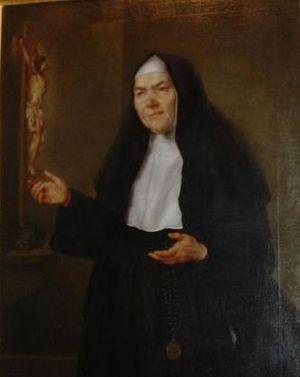
Françoise Cirer Carbonell est une religieuse espagnole de la congrégation des sœurs de la Charité de Saint Vincent de Paul de Majorque et reconnue bienheureuse par l'Église catholique.